Kevin Foley (footballer, born 1984)

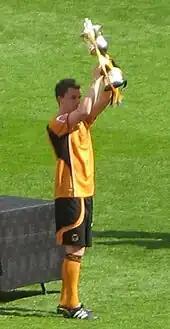
Foley won Wolves' Player of the Season Award in 2009.

On 14 August 2007, Foley joined Championship club Wolverhampton Wanderers on a three-year contract for an undisclosed fee, before making his club debut the following day in a League Cup tie against Bradford. He scored his first league goal for the club on 22 September 2007 against Norwich City at Molineux. He ended his first season for Wolves as a regular member of their starting XI, featuring in a total of 49 games, scoring one goal.